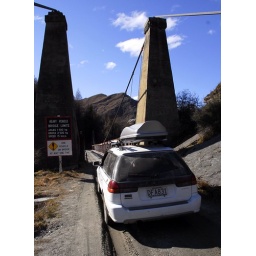
Cable span bridge over the Skippers Road and the site of the old Skippers bungy